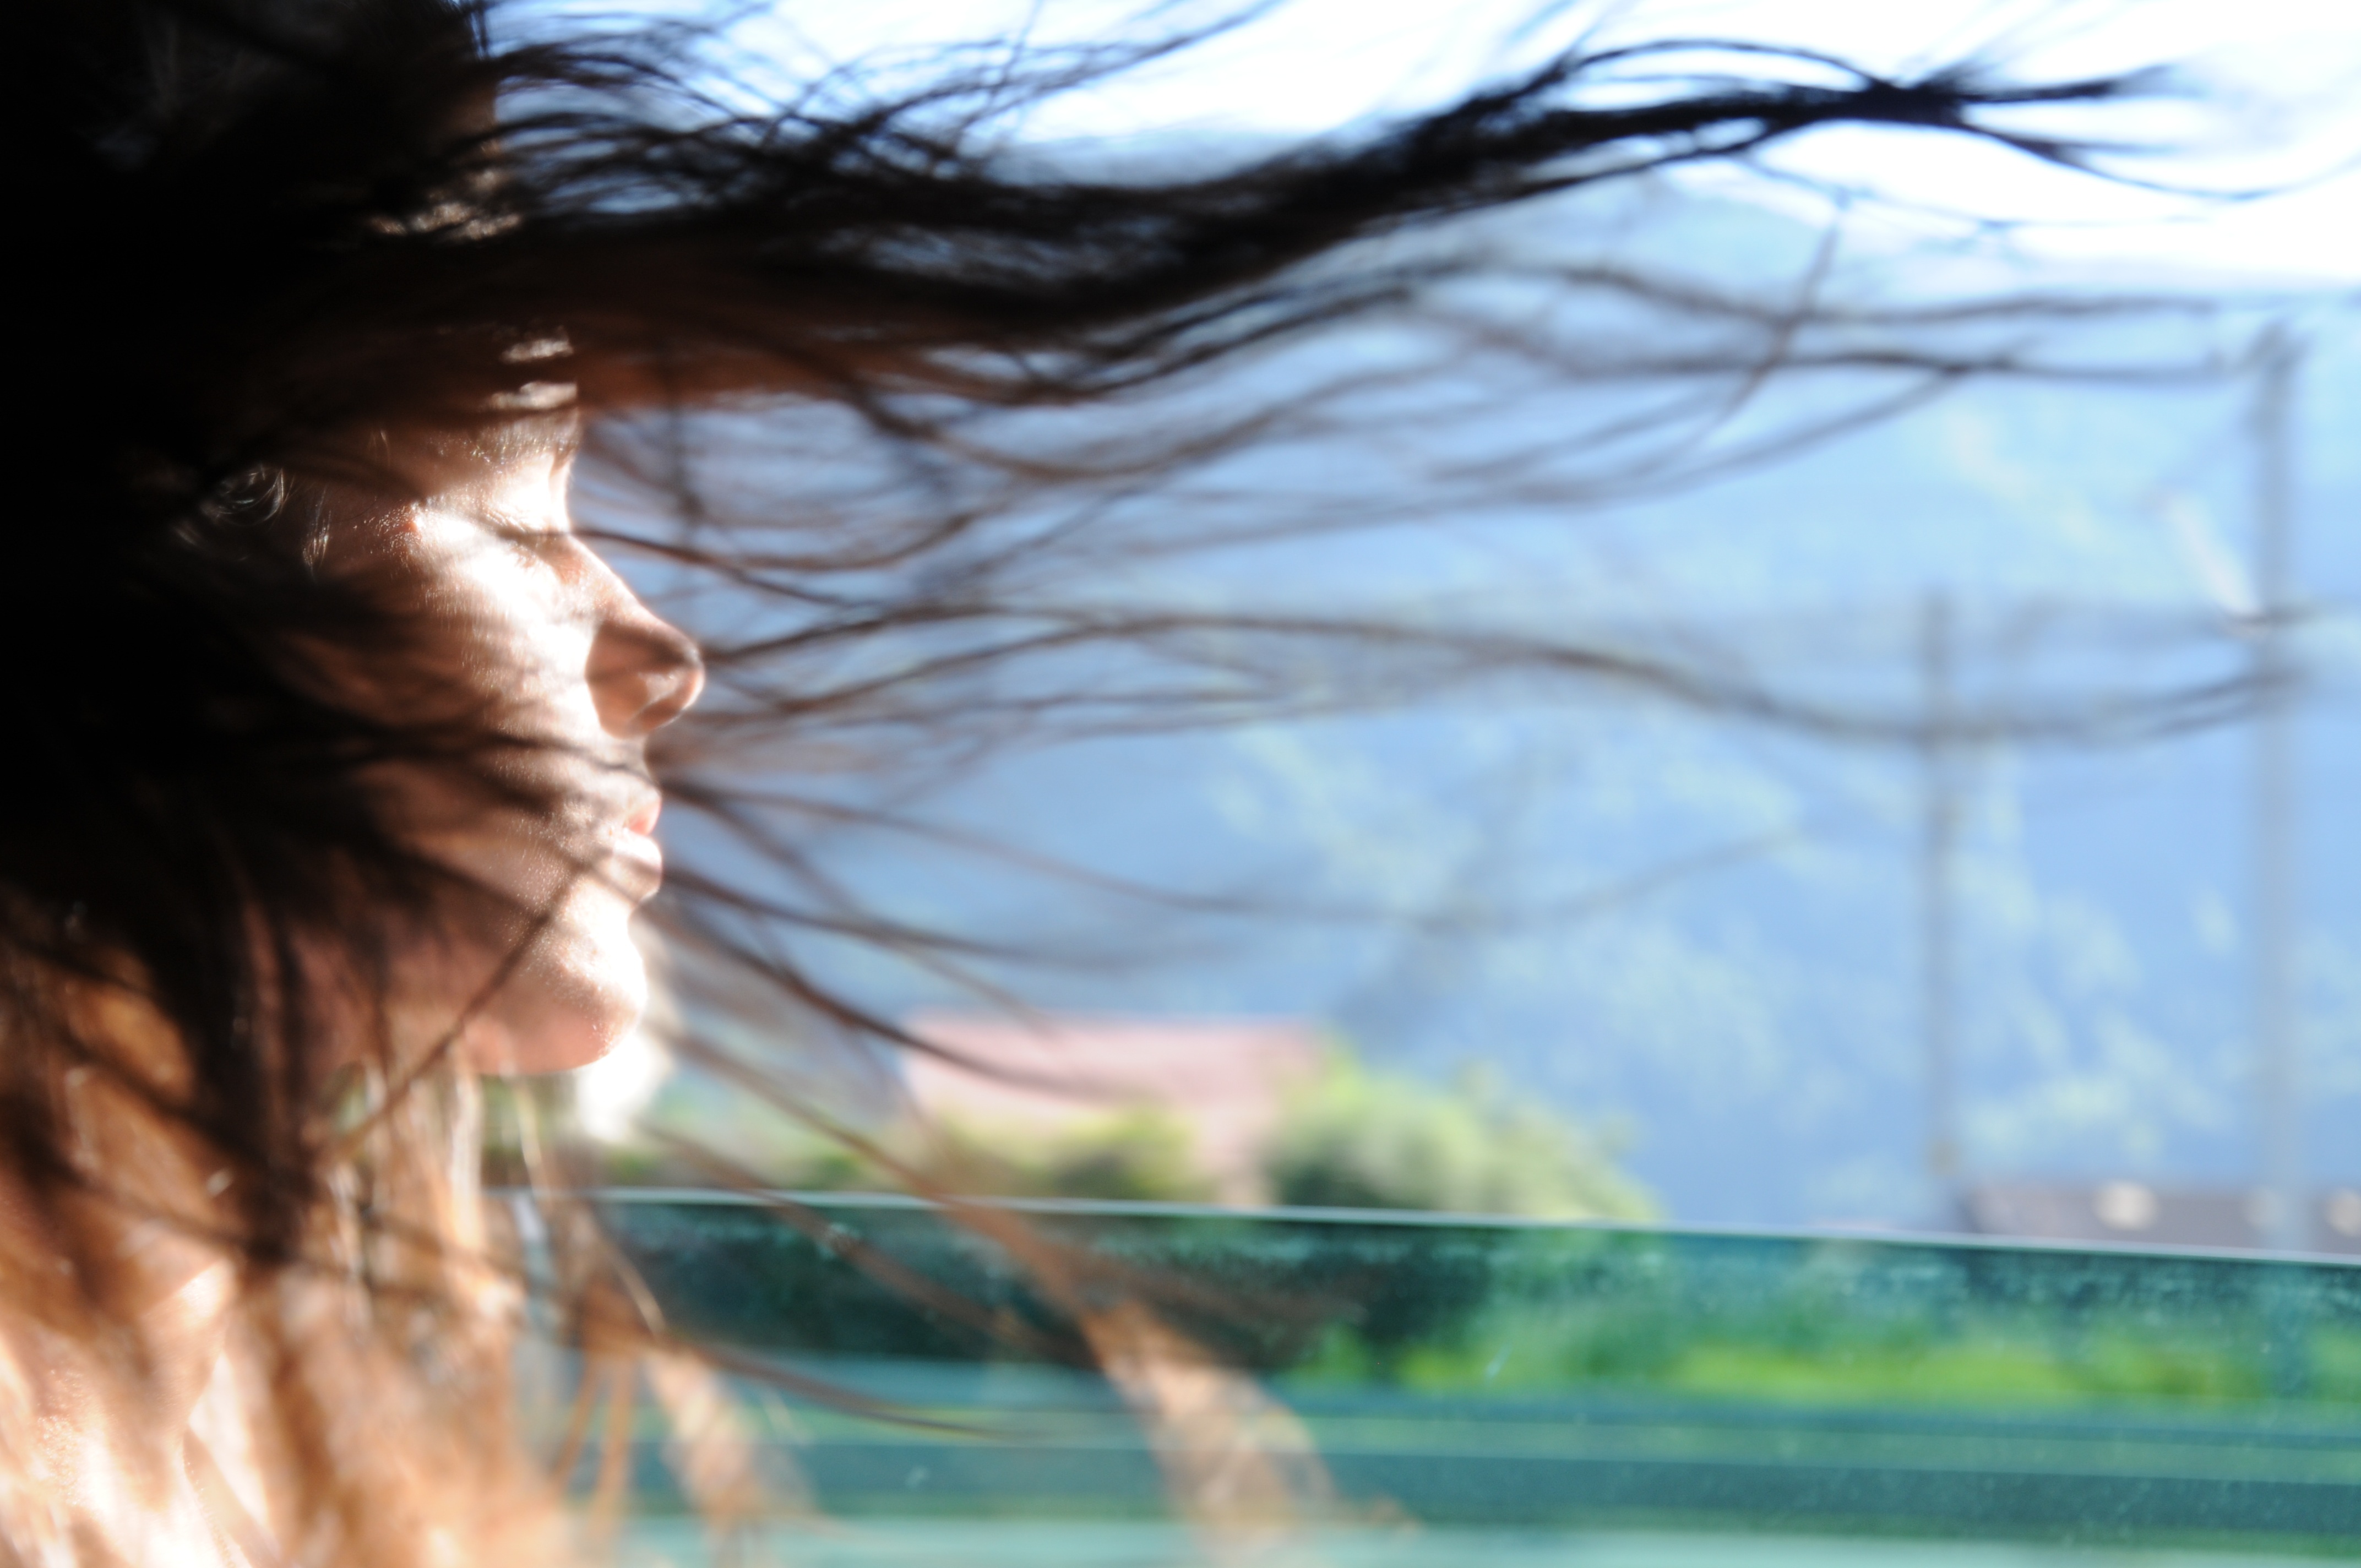
tree, grass, hair, sunlight, air, morning, flower, reflection, relax, color, peaceful, peace, holiday, calm, blue, rest, season, relaxation, photograph, interaction